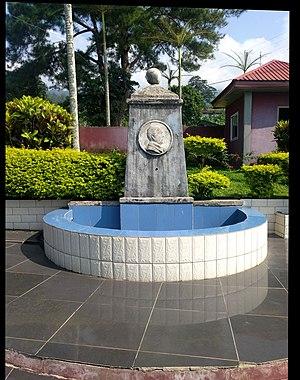
Buéa ou Buea est une ville du Cameroun qui se situe au pied du Mont Cameroun, un volcan en activité, à 1 000 mètres d'altitude. c'est la capitale de la région Sud-Ouest du pays.